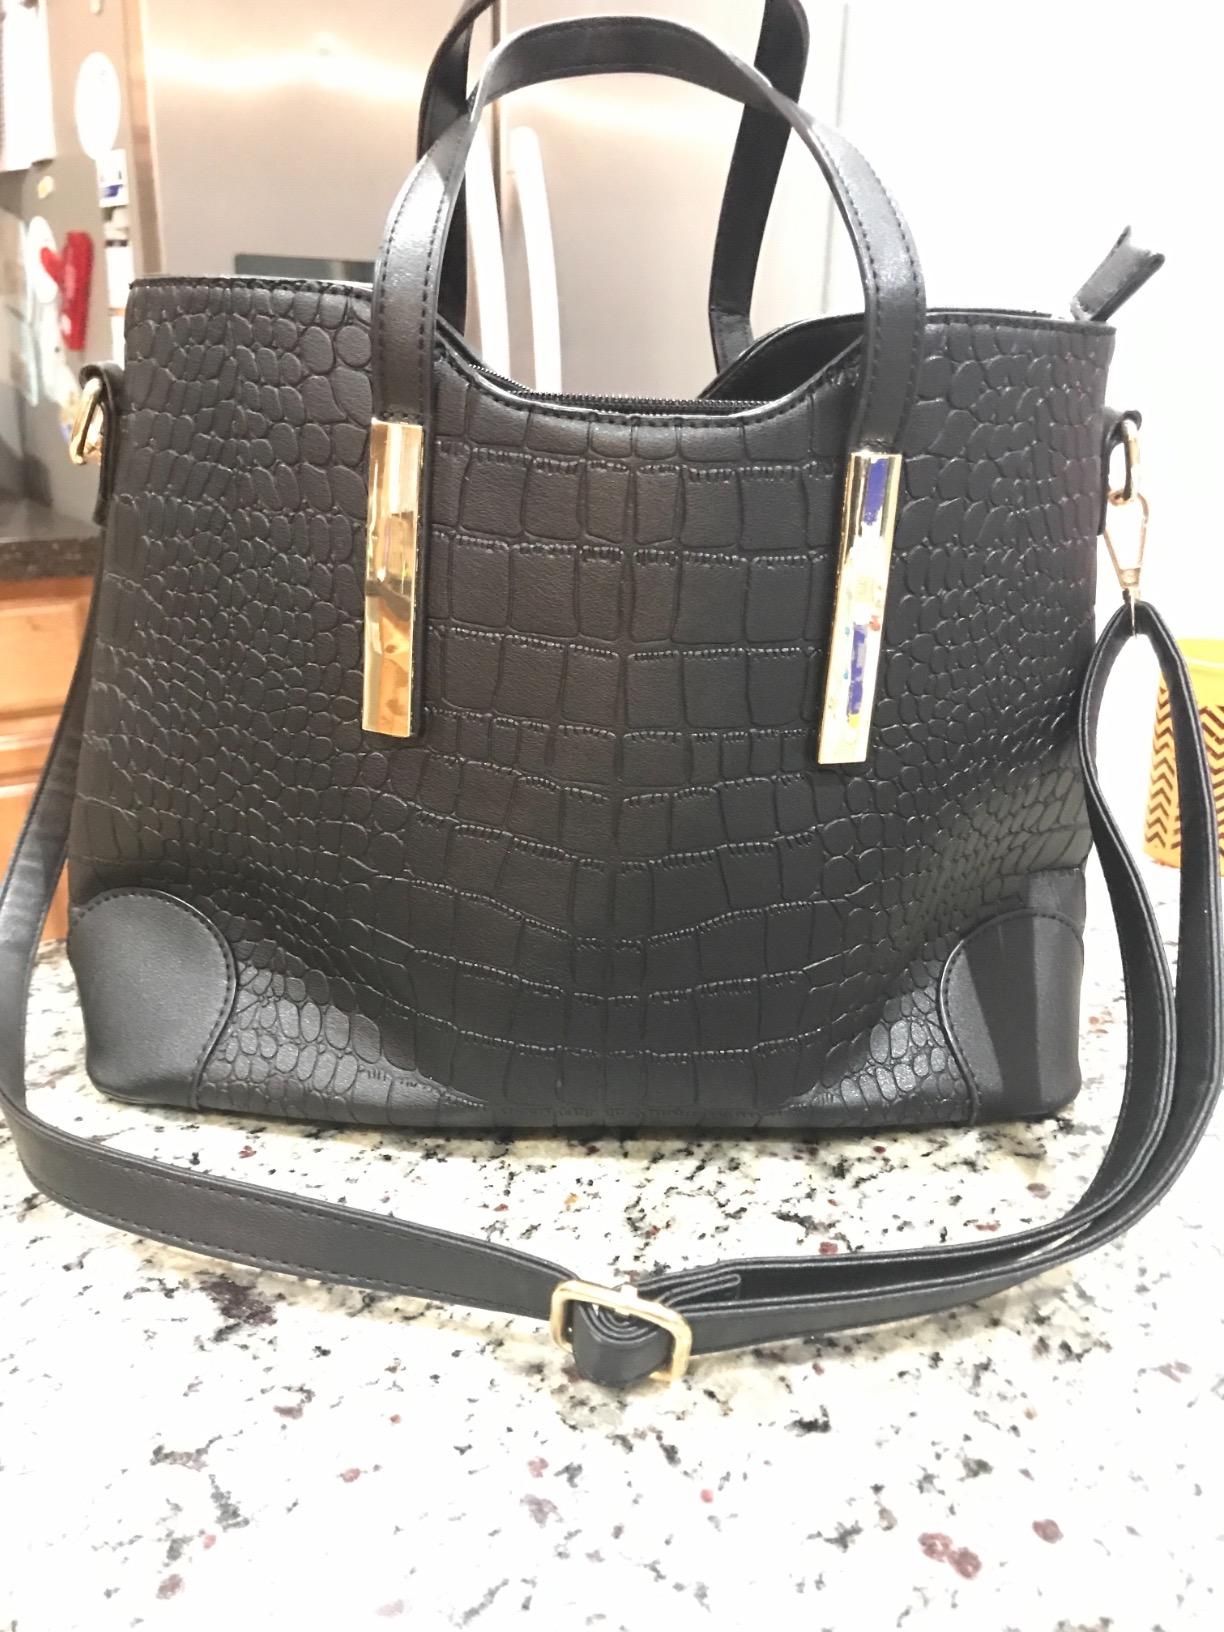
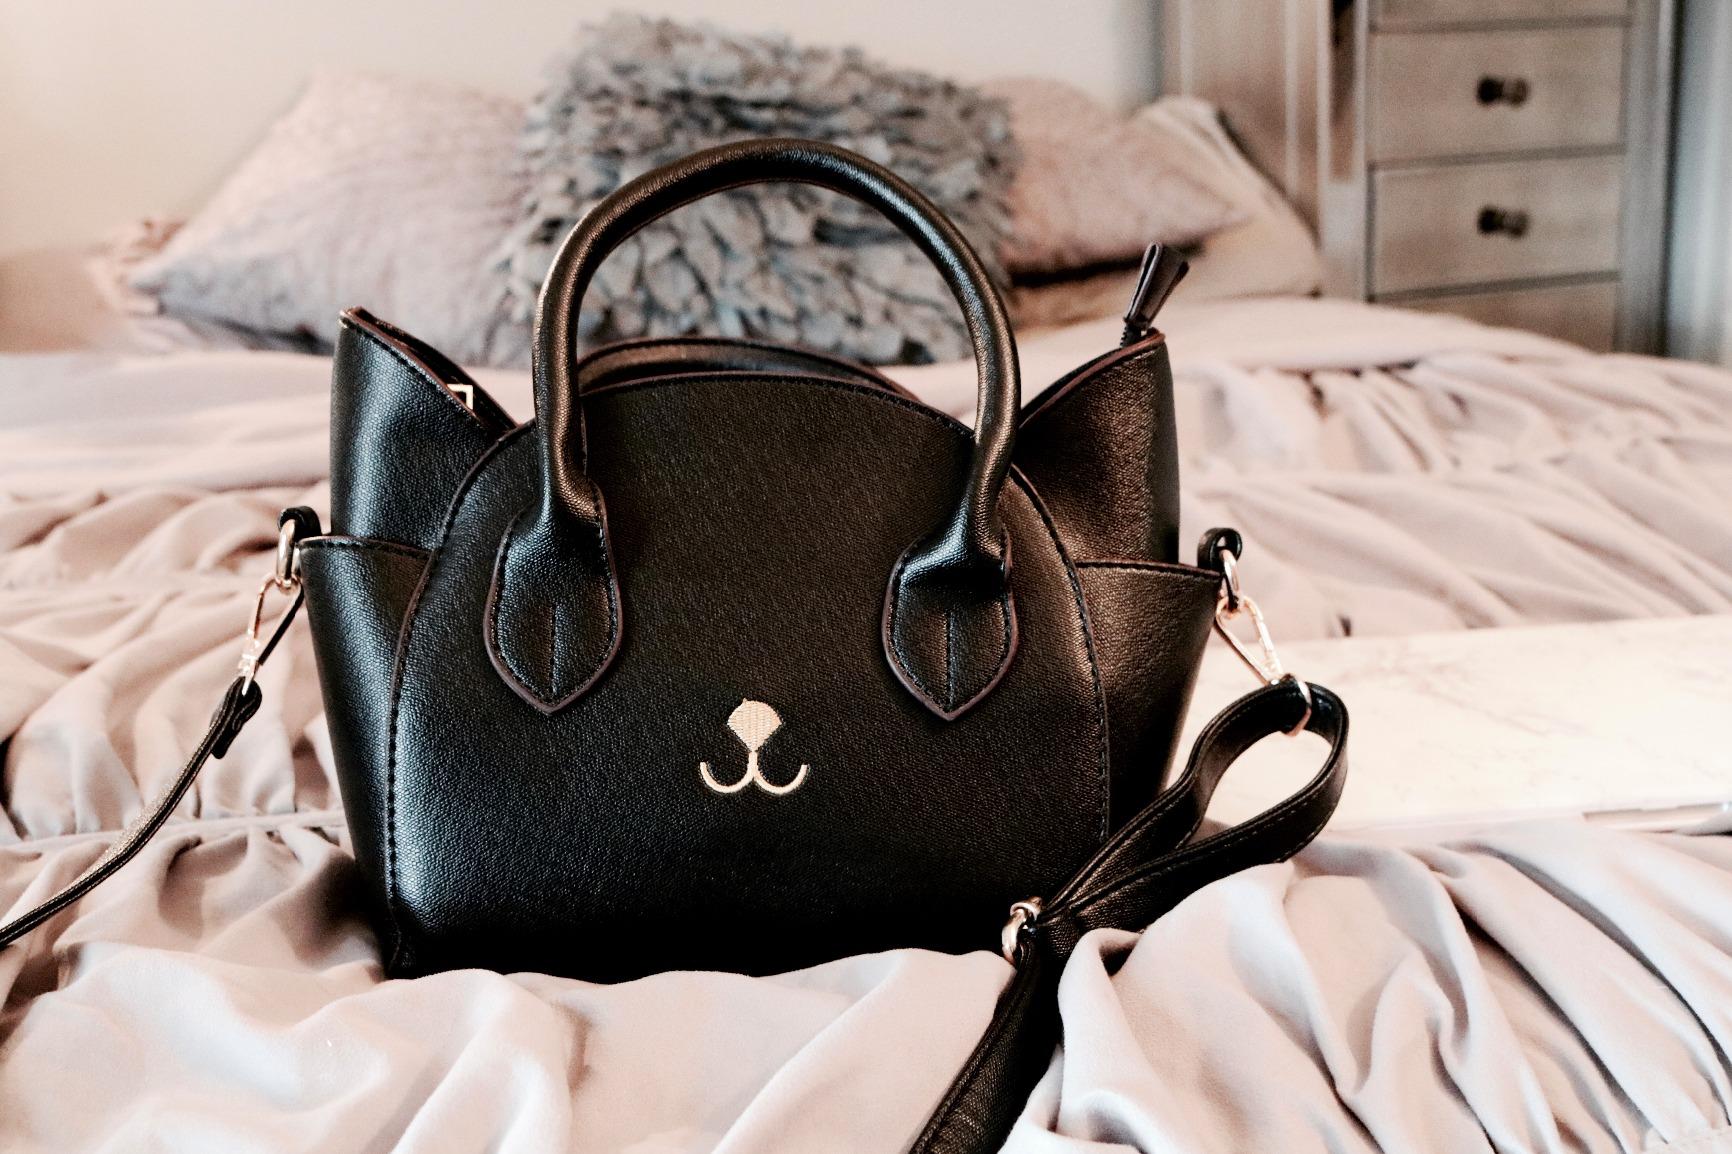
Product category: accessories_handbag
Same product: no